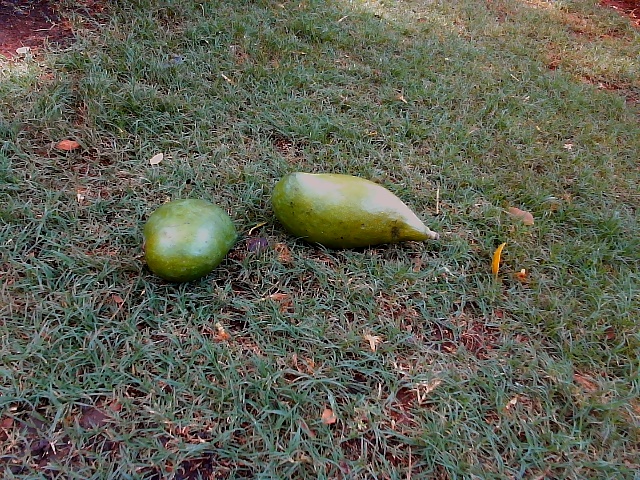
Label: Raw_Mango